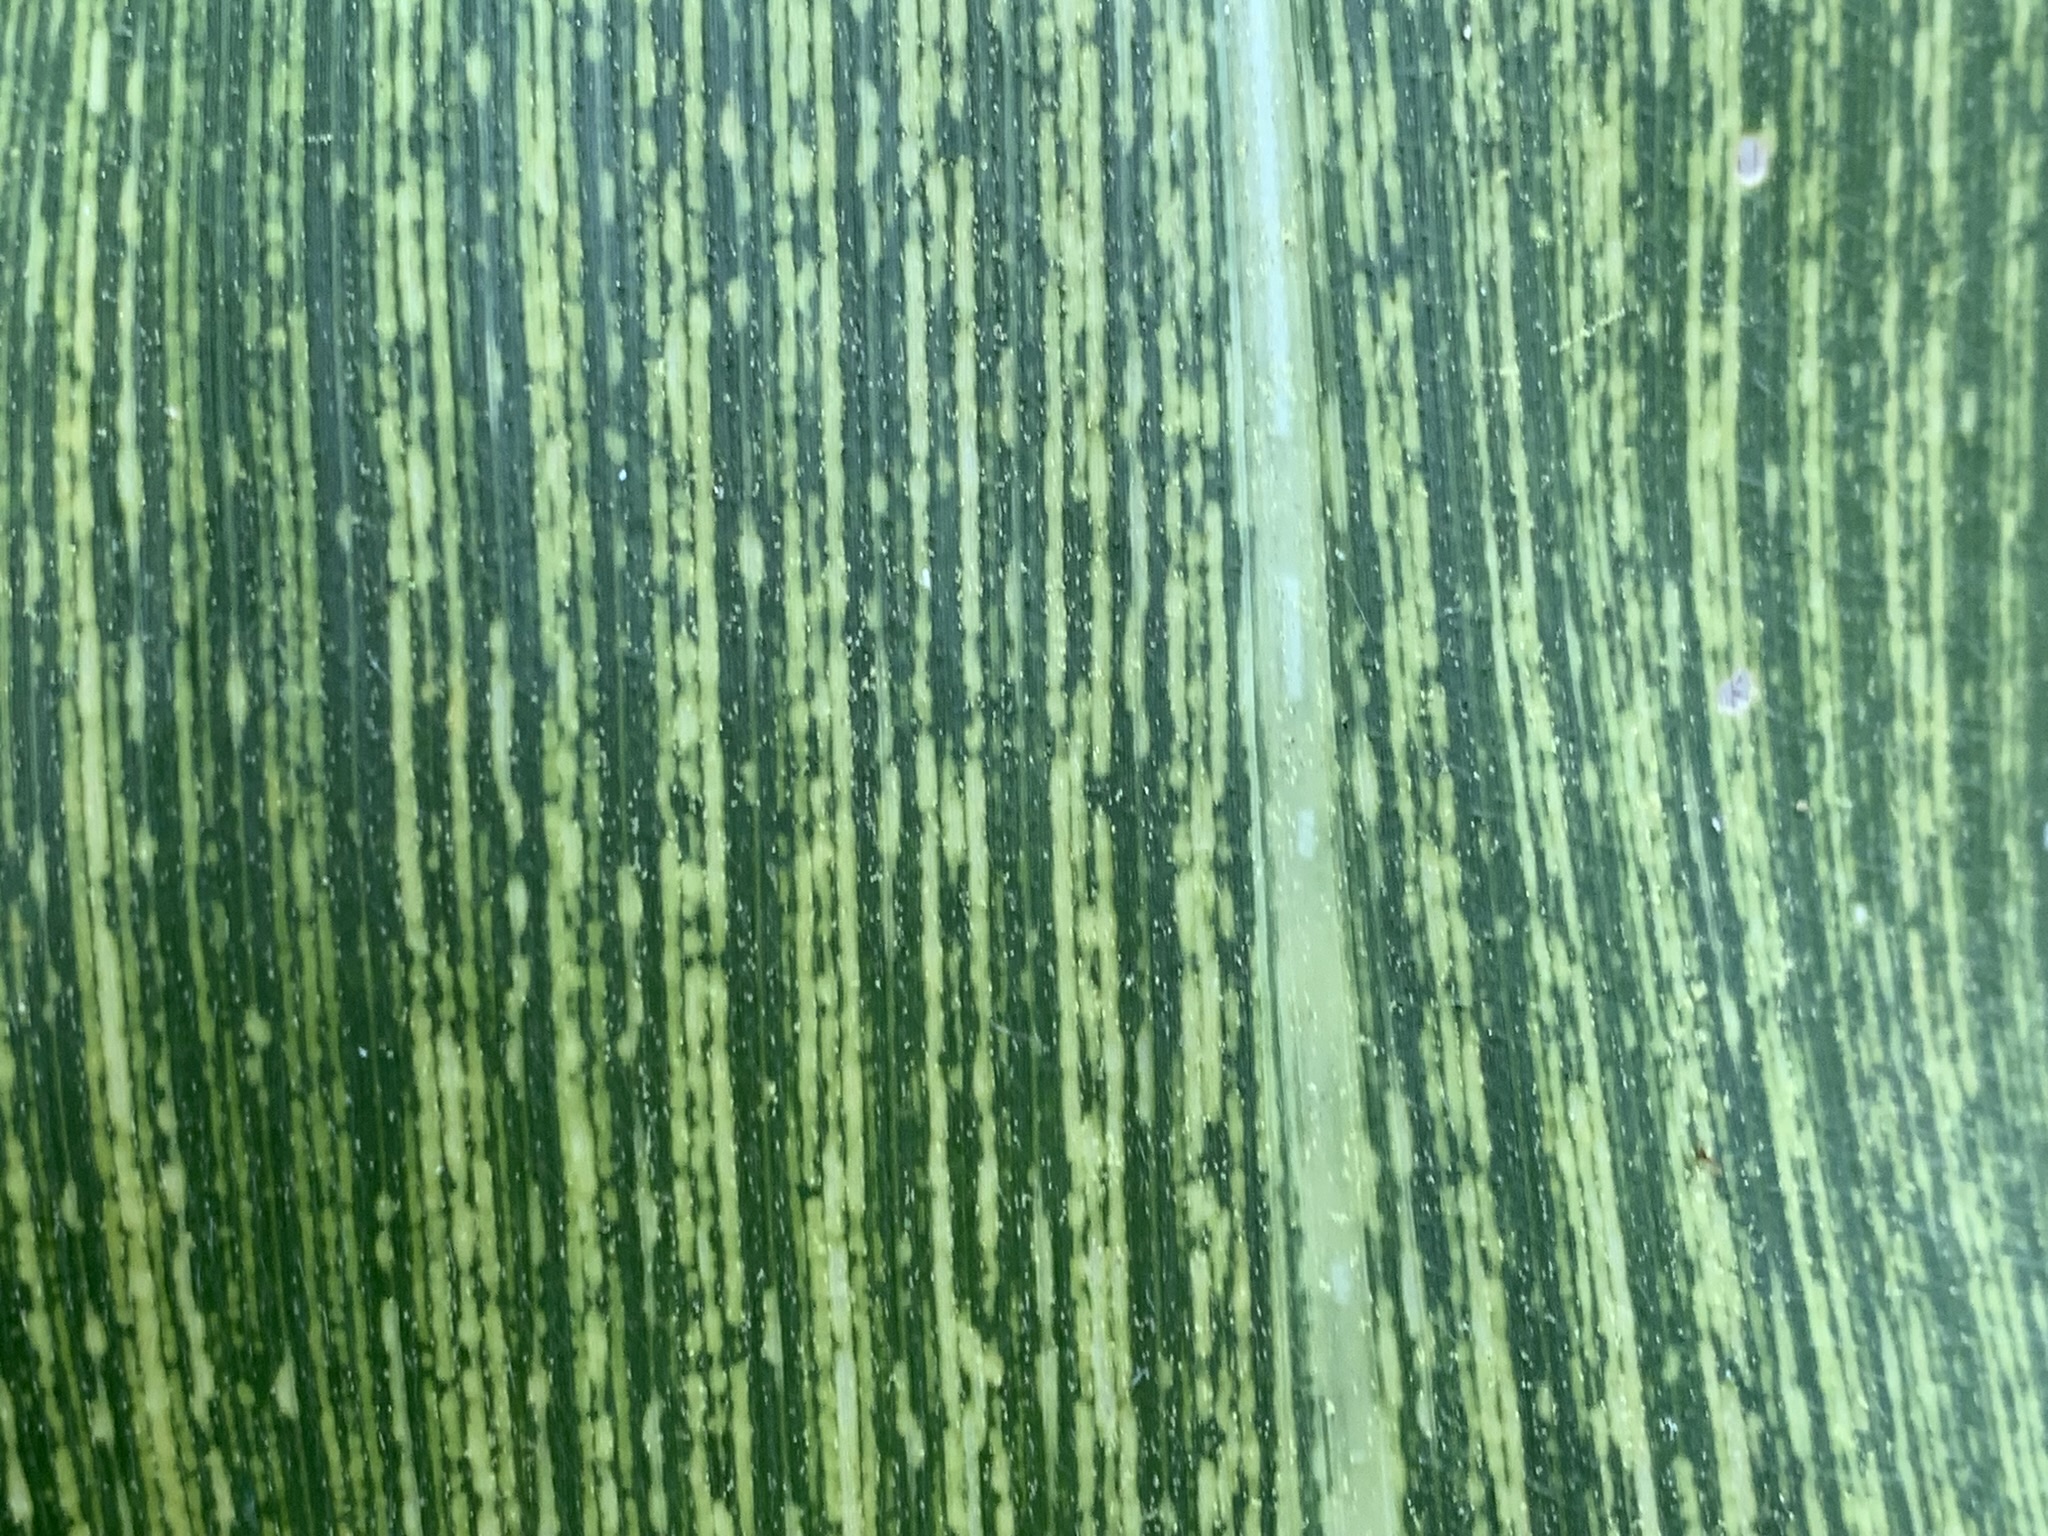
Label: MSV